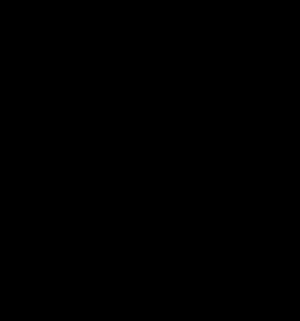
La Vallée de l'éternel retour est un livre écrit par Ursula K. Le Guin et publié en 1985.